Kungerbil, New South Wales

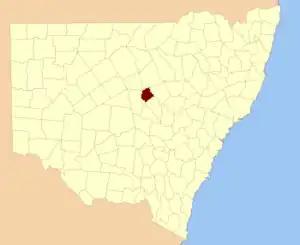
Oxley County NSW.

Kungerbil Parish (Oxley County), New South Wales is a rural locality of Bogan Shire and a civil parish of Oxley County, New South Wales, a Cadastral divisions of New South Wales.